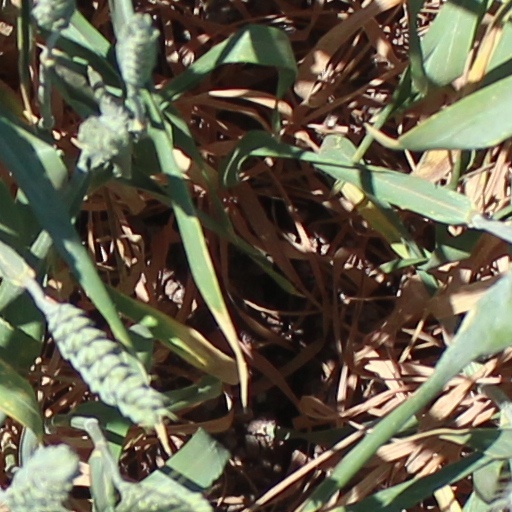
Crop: wheat